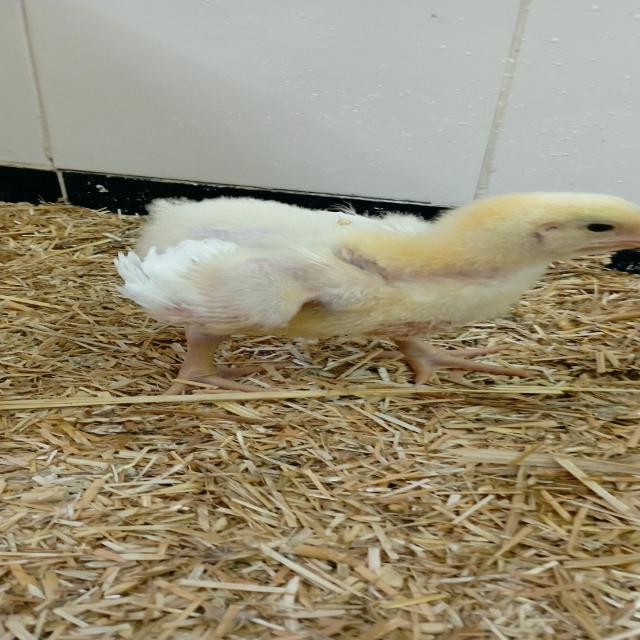
Weight: 407 g